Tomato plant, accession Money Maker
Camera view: vertical (180 deg); turntable rotation: 120 degrees
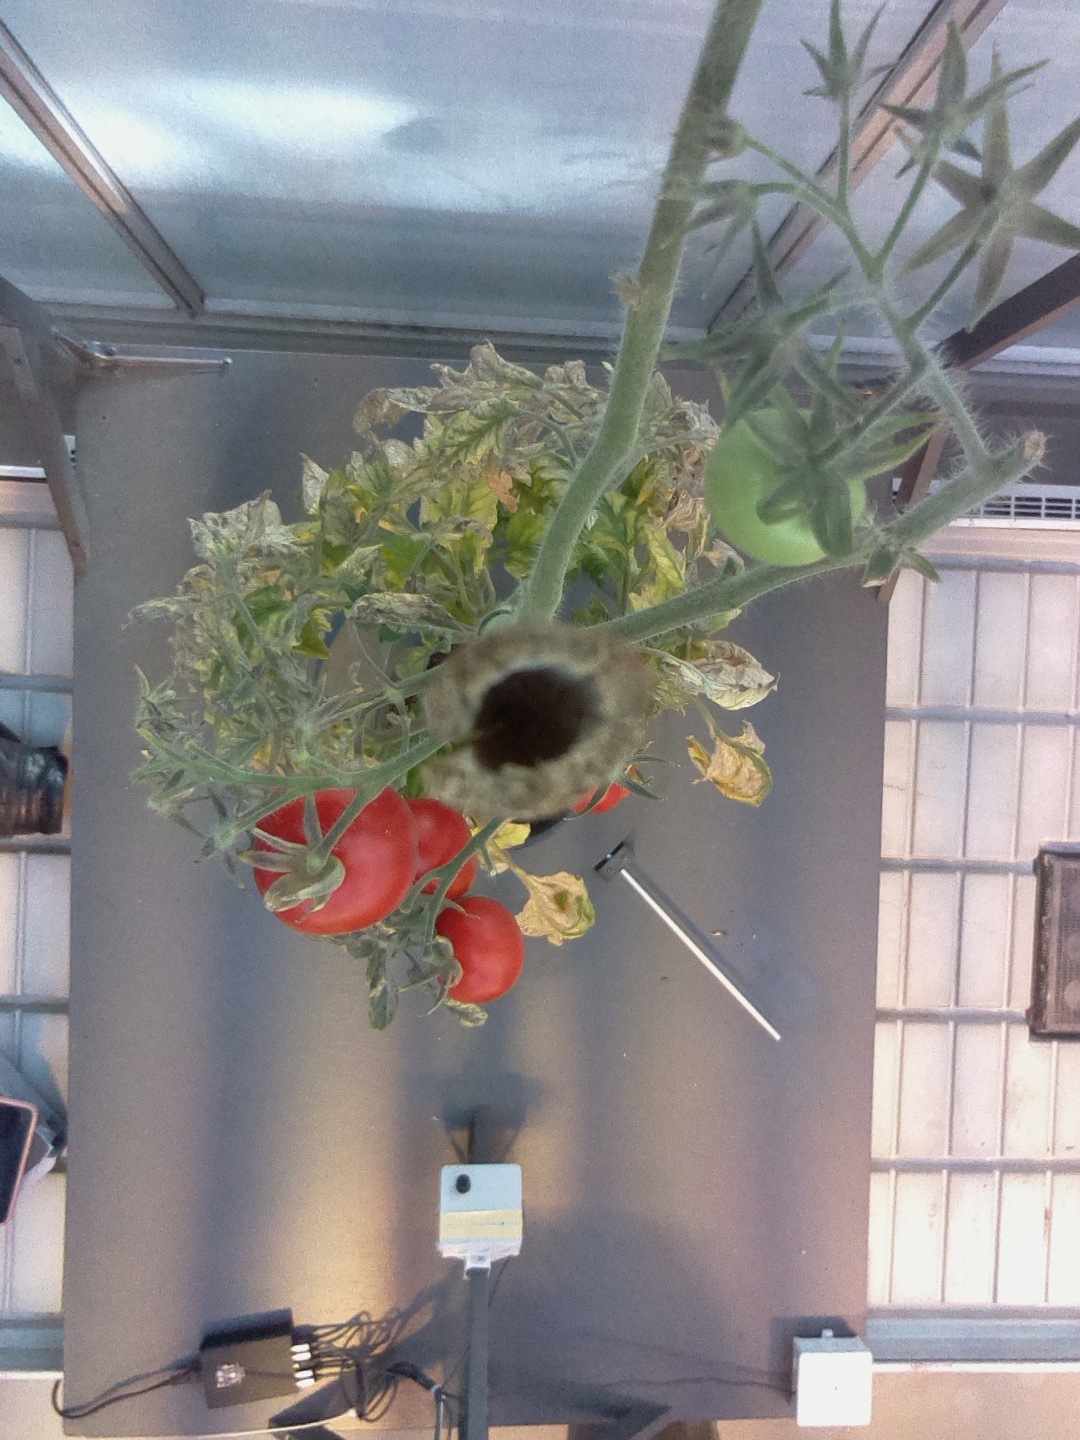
BBCH growth stage 88: 80%-90% of fruits show typical fully ripe color